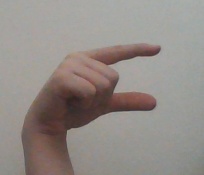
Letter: dal